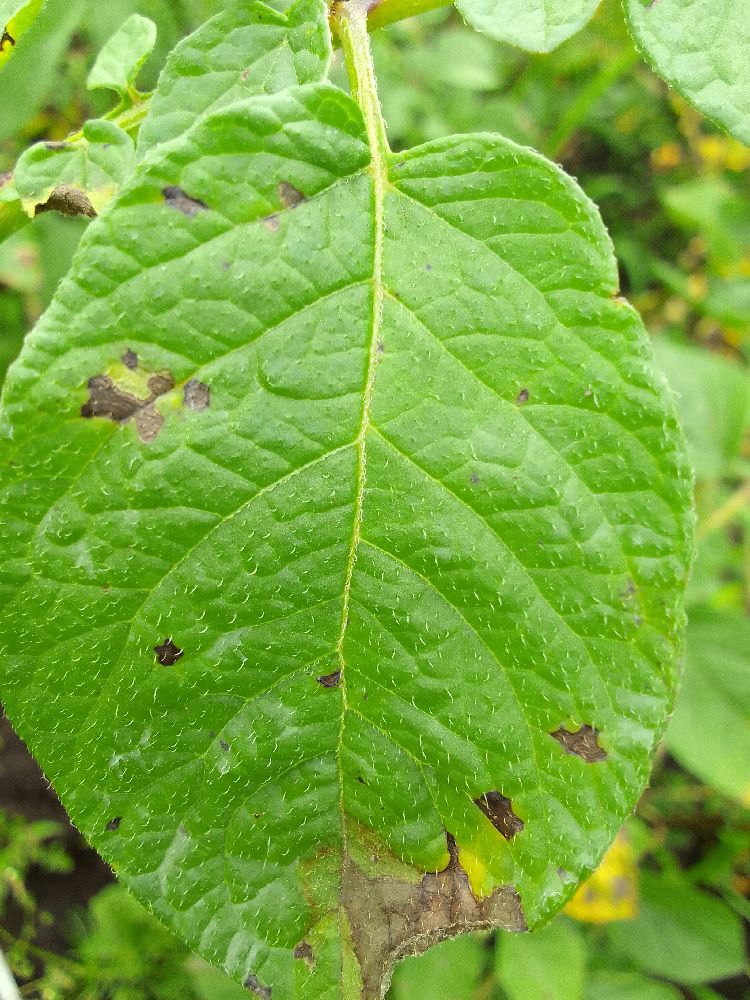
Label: Late blight